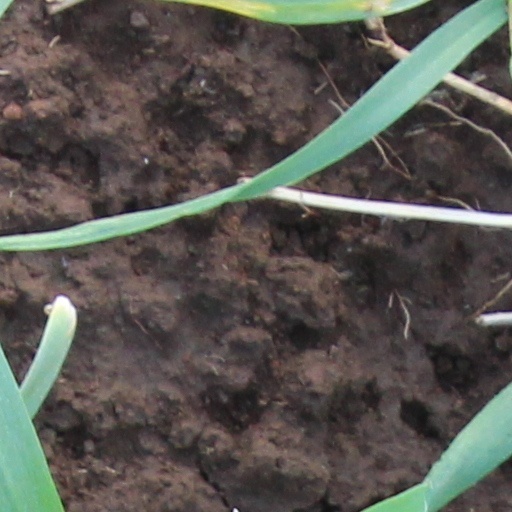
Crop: wheat